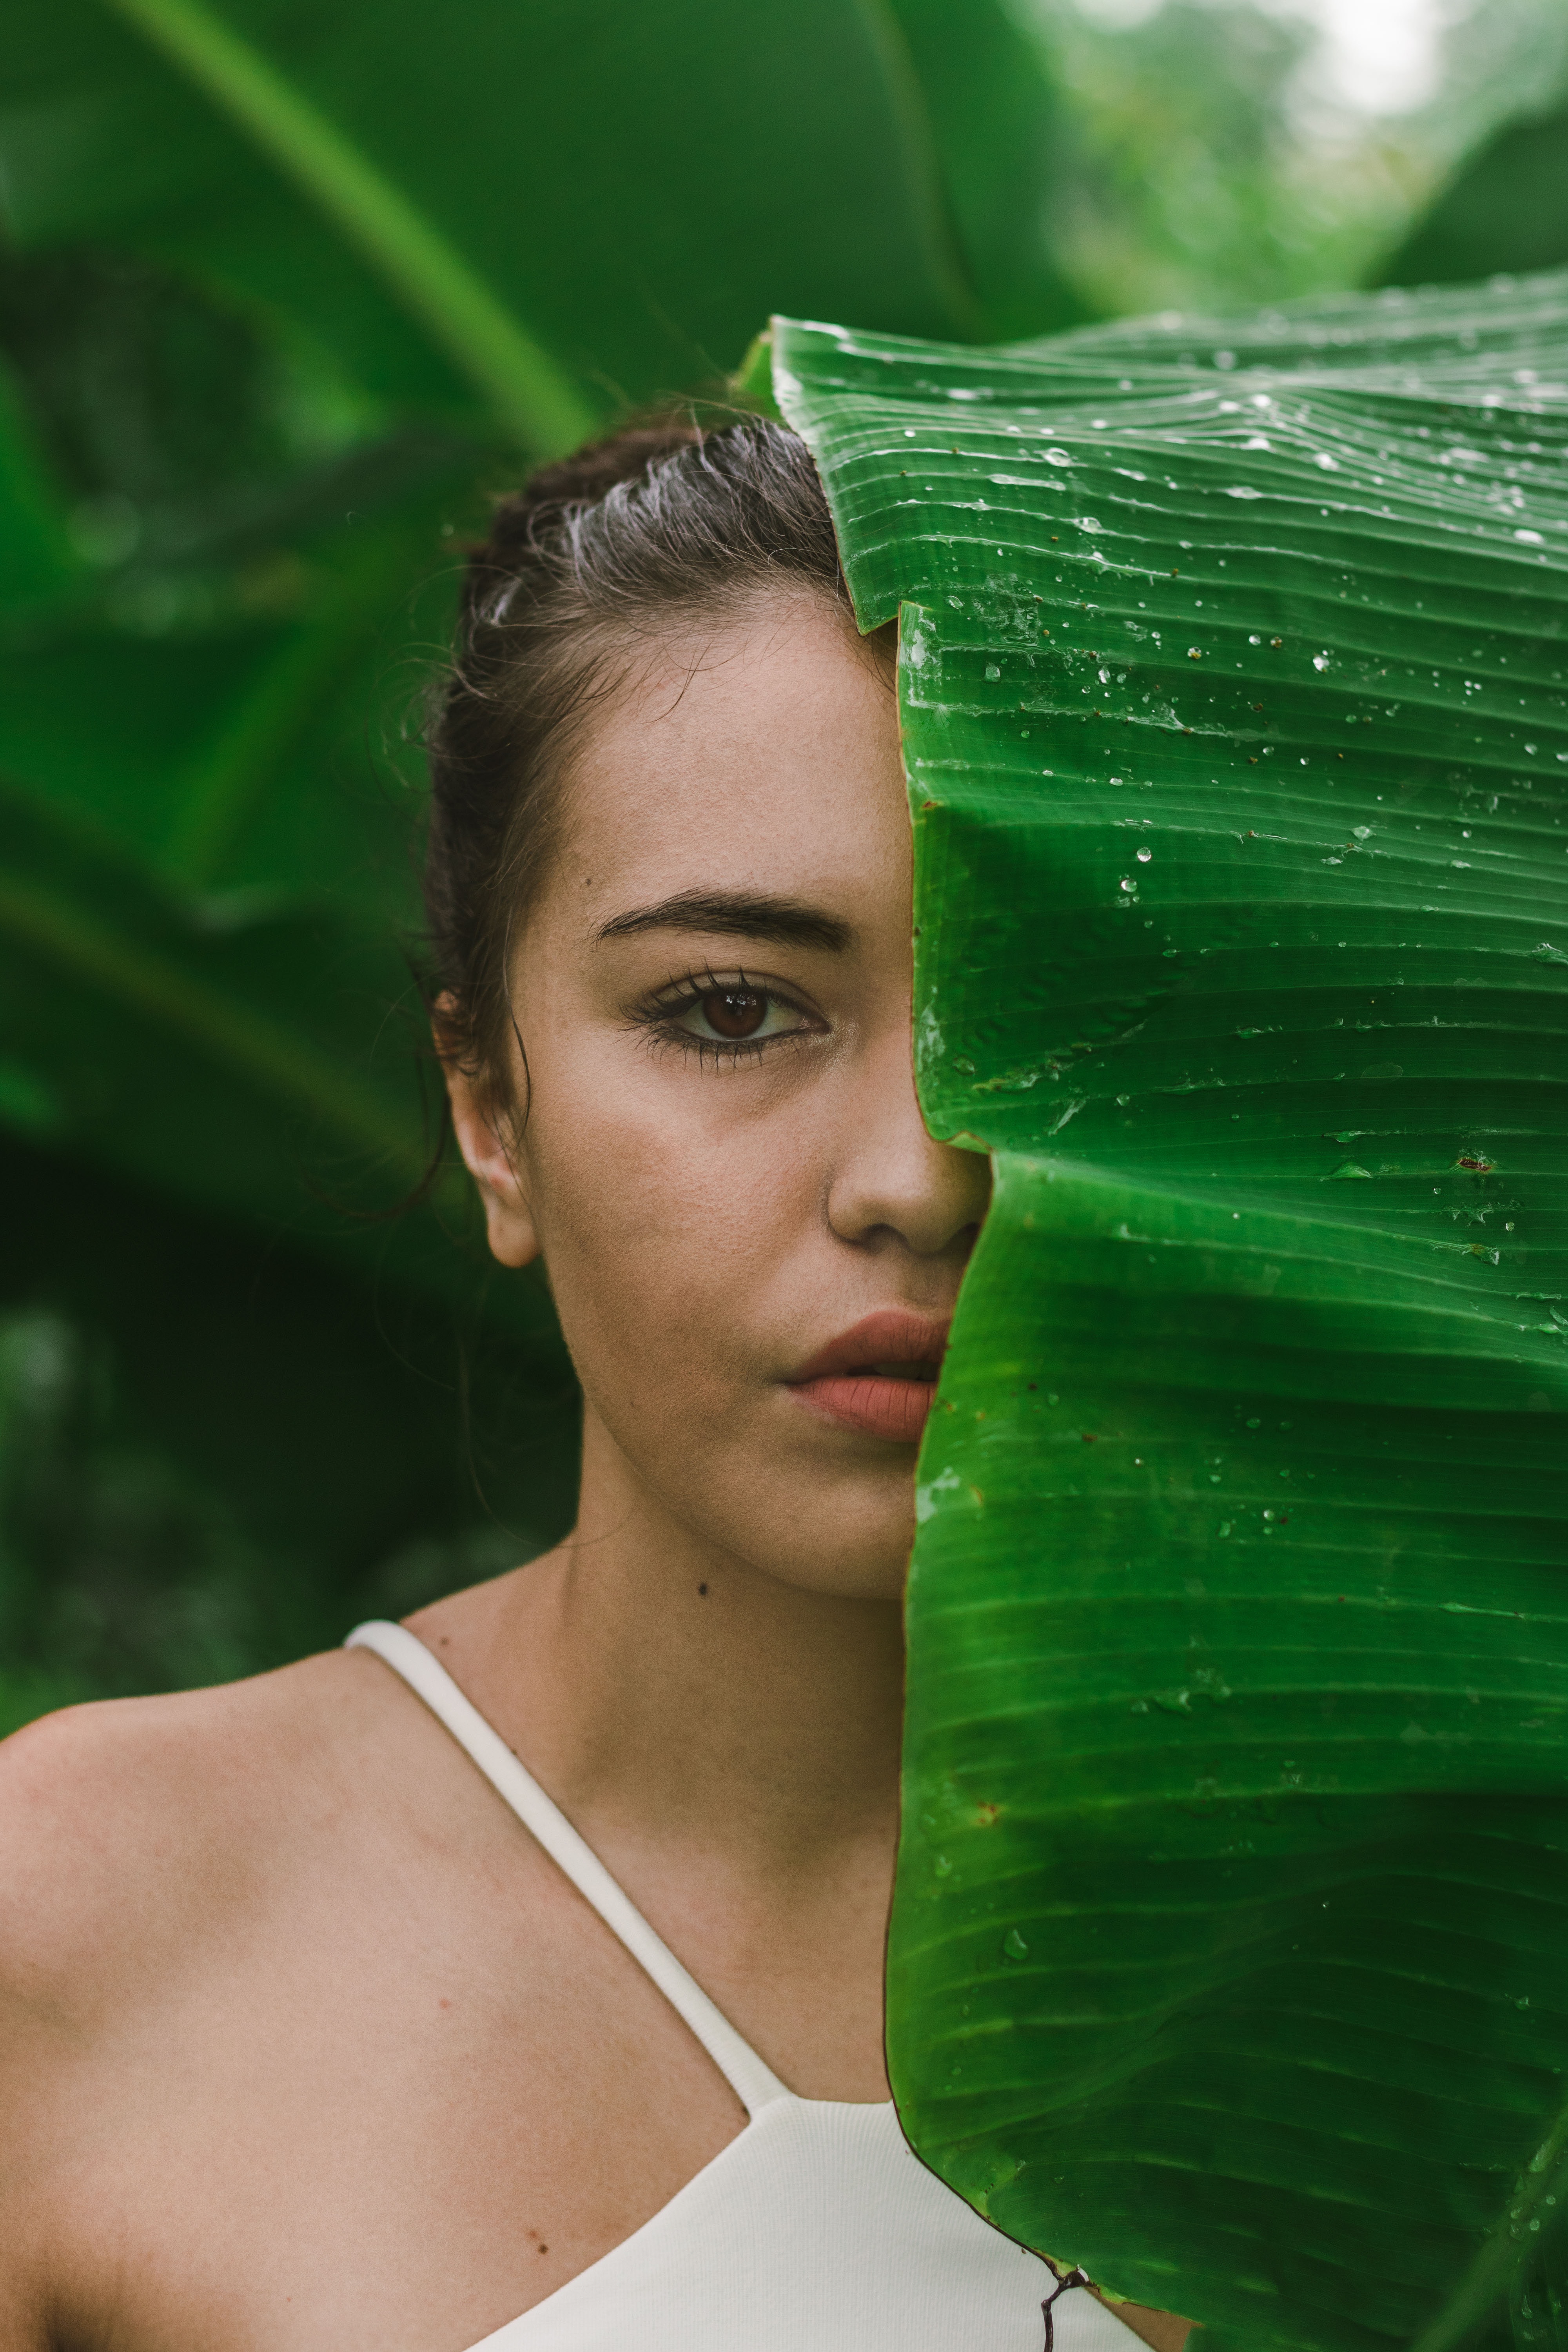
green, hair, face, beauty, leaf, shoulder, joint, neck, model, black hair, plant, smile